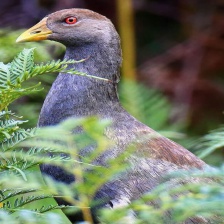
Species: TASMANIAN HEN
Scientific name: TRIBONYX MORTIERII
ImageNet parent category: european_gallinule